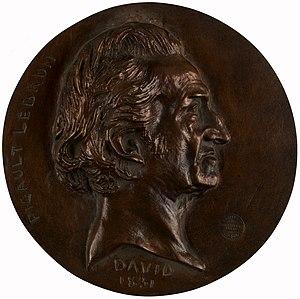
Charles-Antoine-Guillaume Pigault de l'Épinoy, dit Pigault-Lebrun, né le 8 avril 1753 à Calais et mort le 24 juillet 1835 à La Celle-Saint-Cloud, est un romancier et dramaturge français.